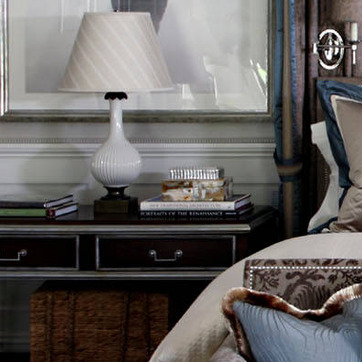
Material: paper